Province of Westphalia

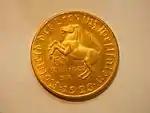
50 million mark coin, Westphalia, 1923

The Centre Party's dominance in Westphalia meant that liberal, conservative, and social democratic movements were restricted to Protestant Westphalia. Thus, leading early social democrats, like Carl Wilhelm Tölcke and Wilhelm Hasenclever, came from Catholic Sauerland, but began their careers in the neighbouring Protestant areas.